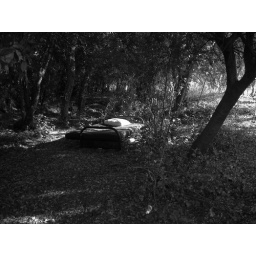
Made bed found in space between office parks, Palo Alto, CA May 09